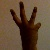
The image shows a hand gesture representing the number 6 in Indian Sign Language.